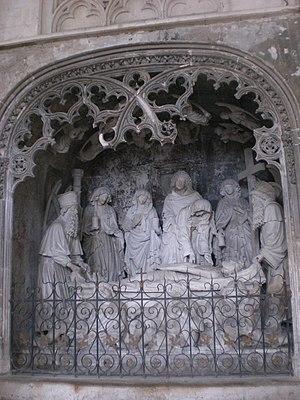
Pont-à-Mousson, Eglise de Saint Martin, ""Sépulcre"" XV siècle
Cet article liste le patrimoine religieux en Meurthe-et-Moselle.